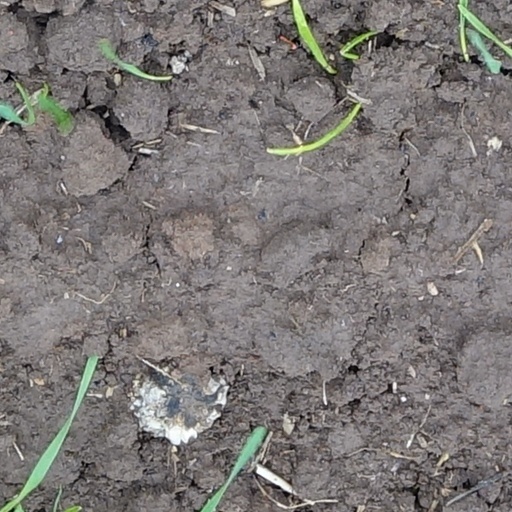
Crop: wheat